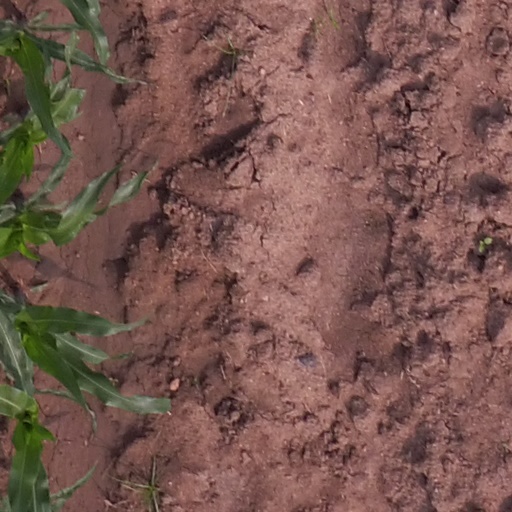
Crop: maize; corn